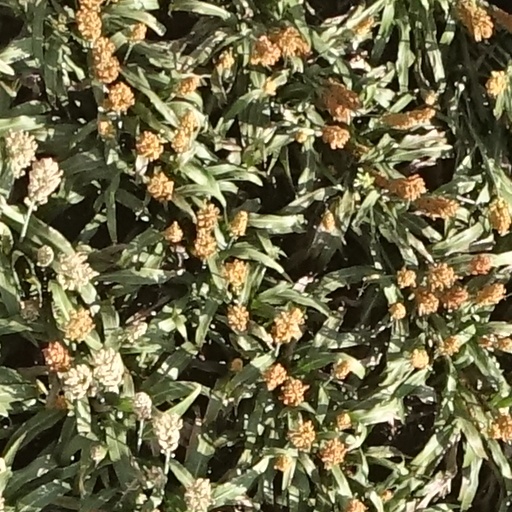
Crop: sorghum